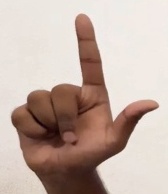
ASL sign: L